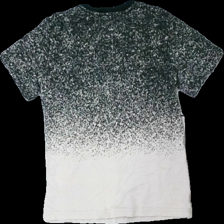
View: back
Type: T-shirt
Category: Children
Brand: H&M
Colors: Beige, Black, White
Material: 100% bomull
Pattern: Other
Cut: C-collar
Size: 134
Season: All
Price range: <50
Recommended usage: Reuse
Description: t-shirt med tryck